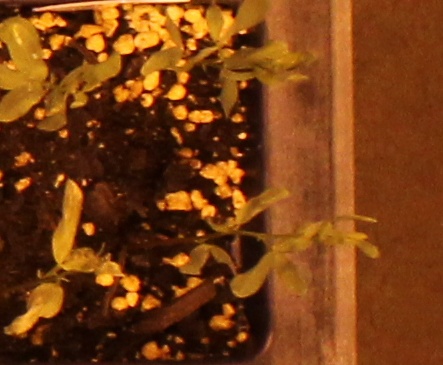
Label: Lentil